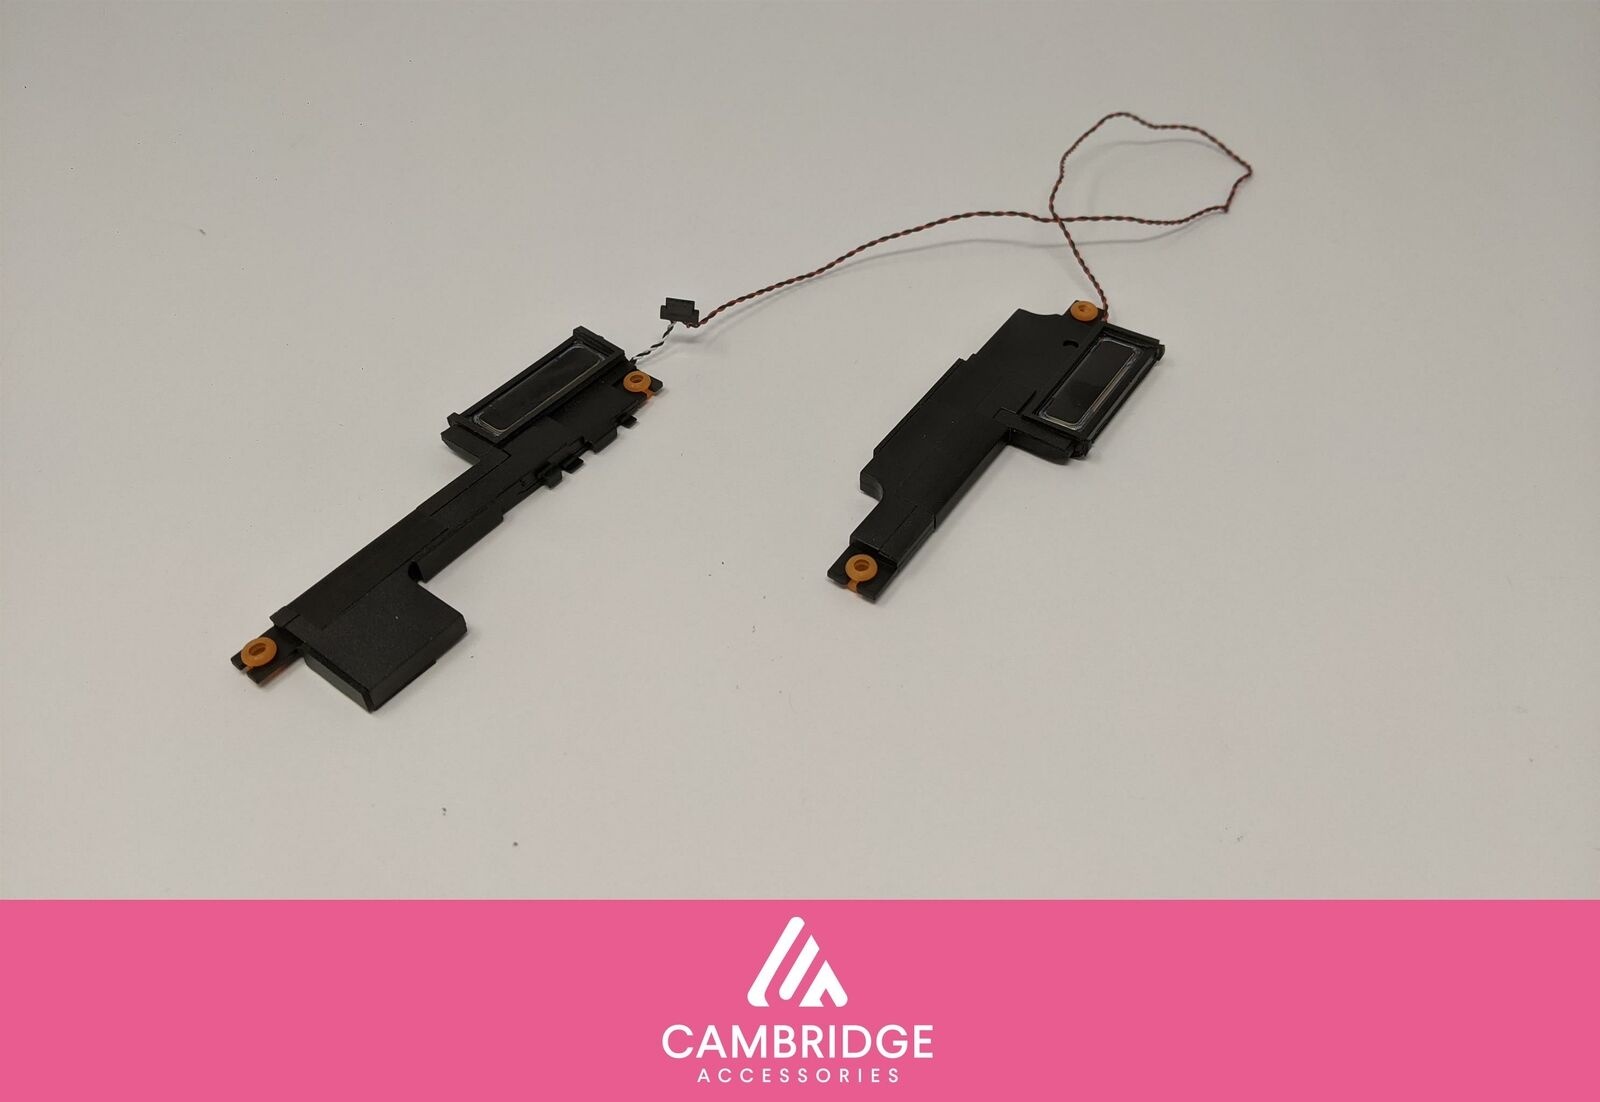
Genuine Asus Chromebook C436FA Laptop Internal Speakers Left Right 04A4-03TN000
Brand: Asus
--> Genuine Asus Chromebook C436FA Laptop Internal Speakers Left Right 04A4-03TN000 Technical Information Brand Asus Model Asus Chromebook C436FA Type Speakers MPN 04A4-03TN000 Unit Quantity 1 Connectivity Wired Condition Condition: The part has been pulled from a working device and it is in a very good condition. Delivery Our price includes UK delivery. Orders placed before 12pm on a weekday will be shipped that day. Orders placed after 12pm on a weekday or at the weekend will be shipped the following working day. All products are shipped from the United Kingdom. Returns New and used items come with a 60 day warranty, which also covers manufacturer defects or part failure. Returns are accepted for any reason within 14 days since purchase. Please note: we do not accept any returns for any reason on items sold as faulty / not working. Please do not return any items without first contacting us to receive your returns authorisation form. Data Policy We will only use your data to provide the requested service. We will only share your data with 3rd parties to ensure the execution of this service. This will usually only be couriers. We currently use Royal Mail, DPD, FedEx, DHL and UPS, but this is subject to change without notice. We will never use your data for targeted advertising. Your data will remain in our systems for the standard eBay duration, which is currently 90 days, or for the length of the warranty on your purchase, whichever is longer.
Category: Electronics > Electronics Accessories > Computer Components > Laptop Parts > Laptop Replacement Speakers